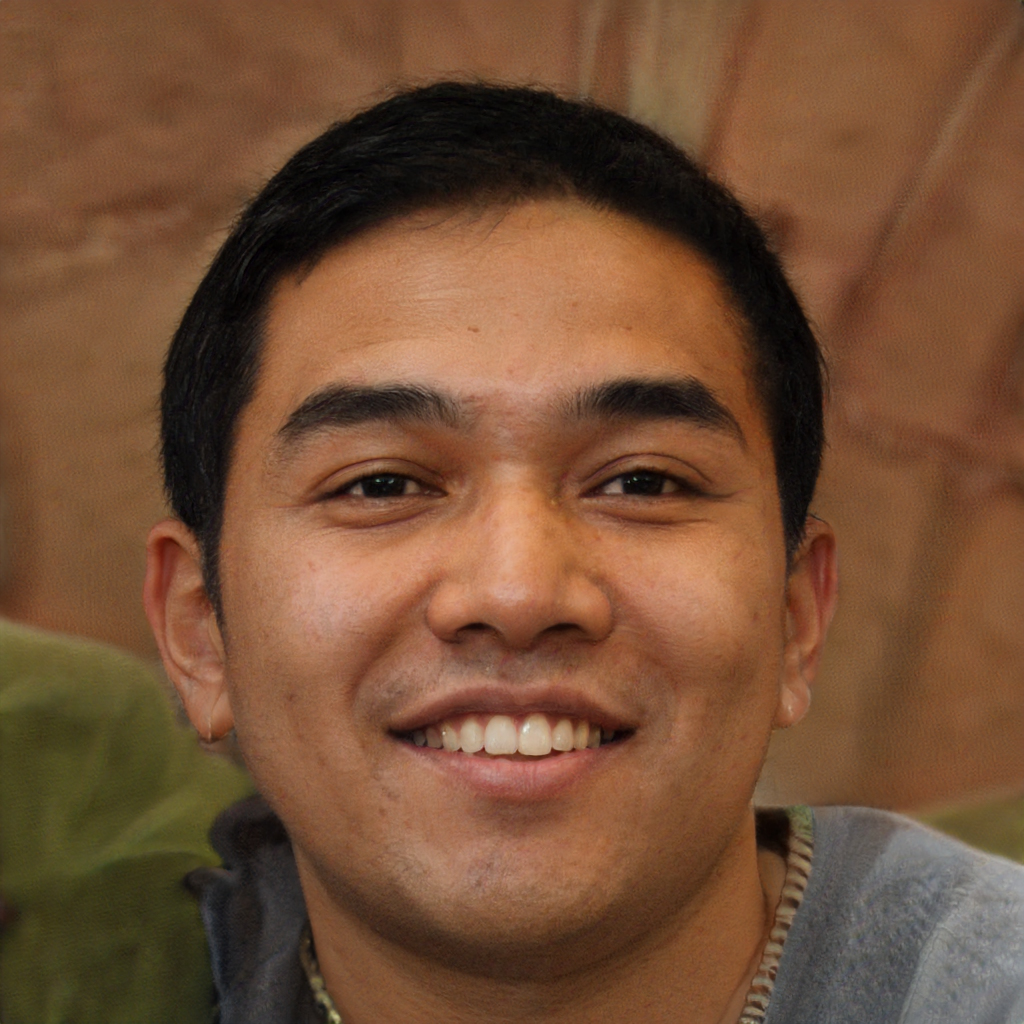
Label: No Watermark